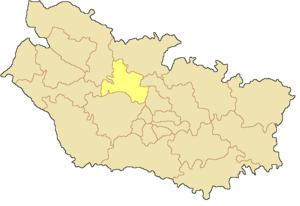
Canton de Flixecourt dans le département de la Somme Русский: Кантон Фликсекур в составе департамента Сомма